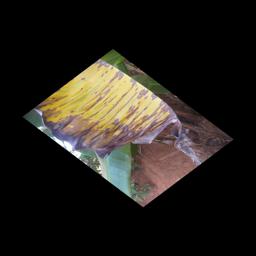
Label: MALBHOG LEAF